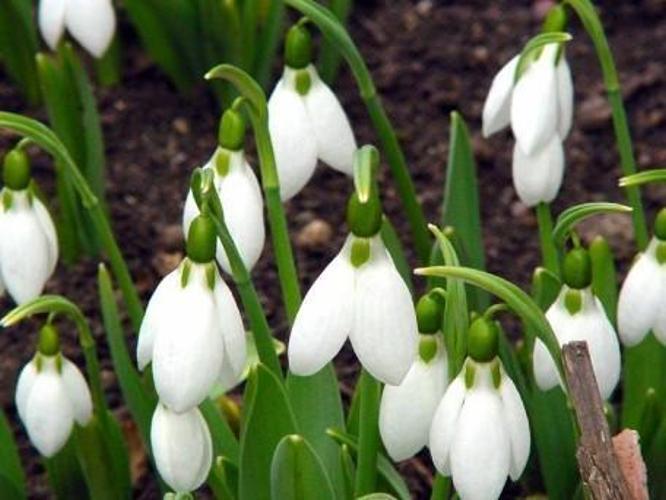
Flower: Snowdrop